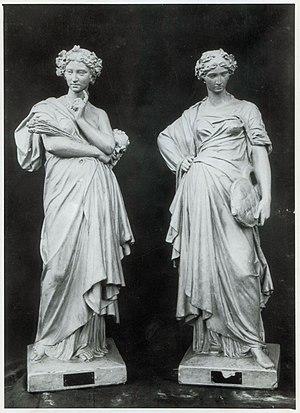
Maquettes en plâtre des muses Thalie et Calliope sculptées par Guillaume Bonnet
Guillaume Bonnet est un sculpteur et médailleur français, né le 27 juin 1820 à Saint-Germain-Laval et mort le 26 avril 1873 à Lyon.